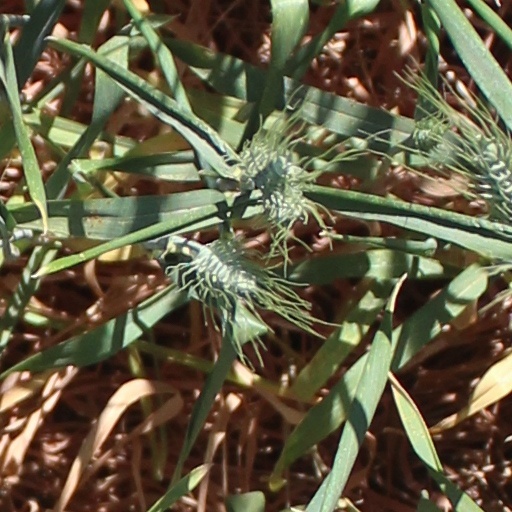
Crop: wheat